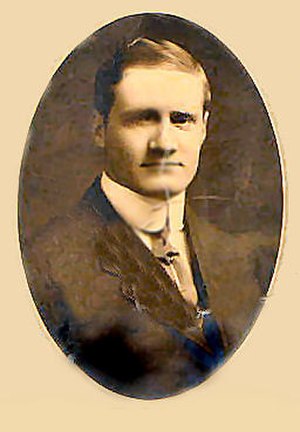
Gordon Balfour
Gordon Bruce Balfour var en canadisk roer som deltog i de olympiske lege 1908 i London.